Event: Ecuador Earthquake
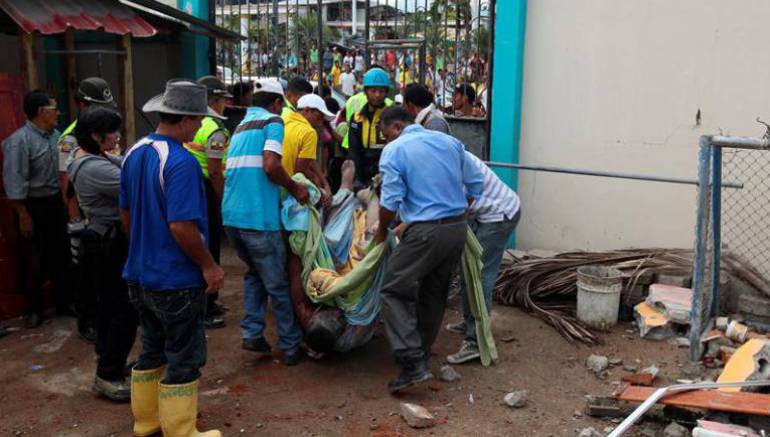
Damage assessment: damage